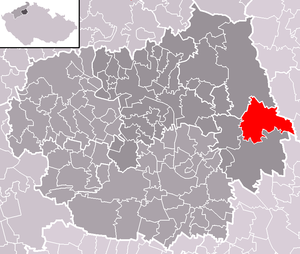
Snědovice est une commune du district de Děčín, dans la région d'Ústí nad Labem, en Tchéquie. Sa population s'élevait à 781 habitants en 2018.